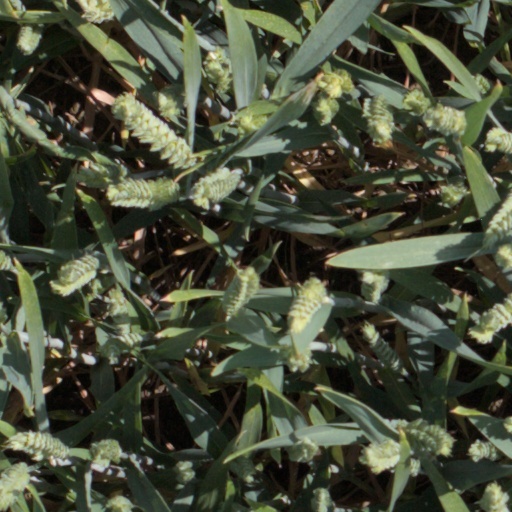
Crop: wheat